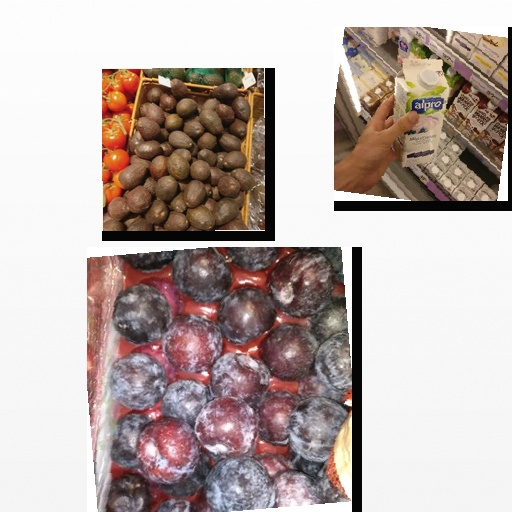
Food items: blueberry_soy_yogurt, avocado, plum